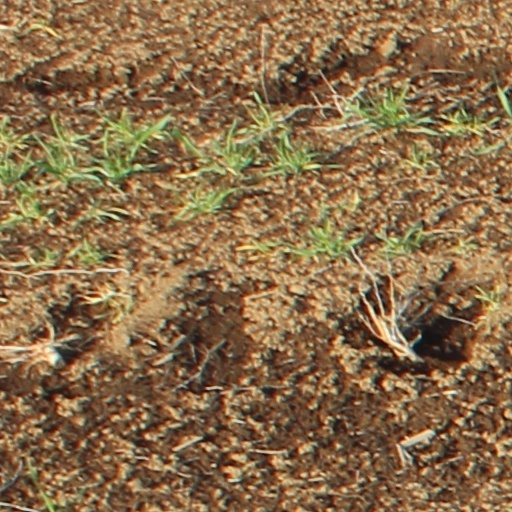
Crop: wheat